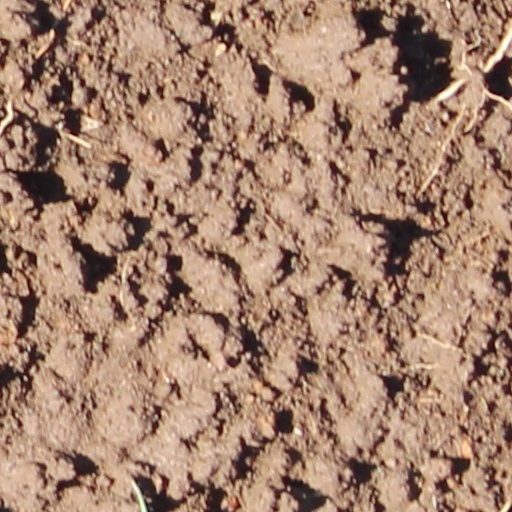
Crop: wheat